Mask

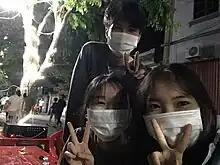
Vietnamese youth wear surgical masks during the COVID-19 pandemic

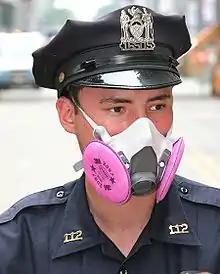
Protective reusable filter mask worn by NYPD officer

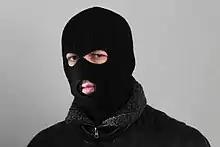
A rib knit three-hole balaclava allows the wearer to protect the face against cold air or hinder recognition

Protective masks are pieces of kit or equipment worn on the head and face to afford protection to the wearer, and today usually have these functions: